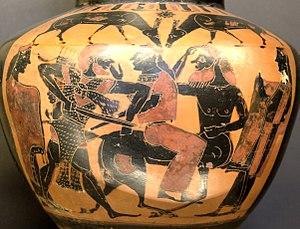
Héraclès, Déjanire et Nessos. Hydrie attique à figures noires, vers 575-550 av. J.-C.
Dans la mythologie grecque, Déjanire, fille d'Œnée et d'Althée, est la dernière épouse mortelle d'Héraclès. Pour la conquérir, ce dernier doit se mesurer à un rival, Achéloos, le dieu-fleuve, qui se transforme en vain en taureau pour l'affronter : Héraclès le terrasse et lui arrache une de ses cornes.